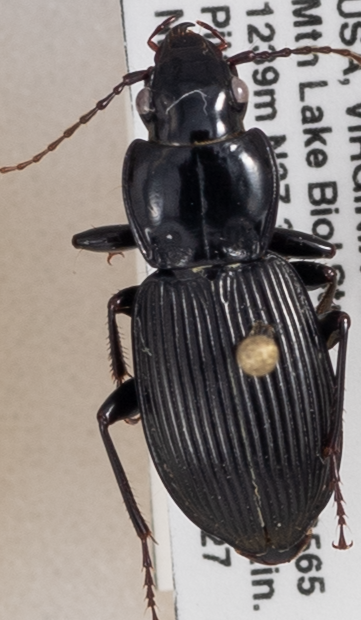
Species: Pterostichus coracinus
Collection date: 2019-08-27
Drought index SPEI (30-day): -0.764
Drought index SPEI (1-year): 1.69
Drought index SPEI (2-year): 1.69